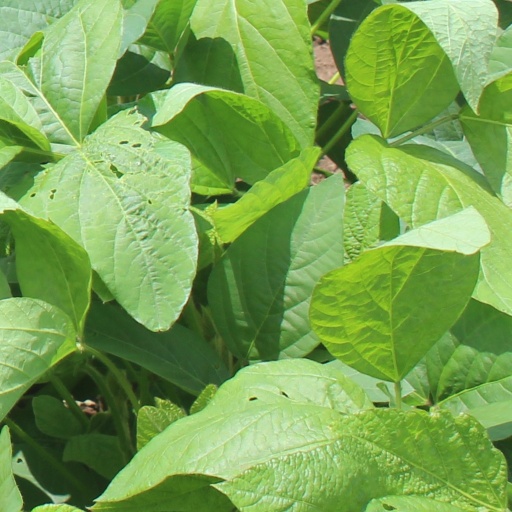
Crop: soybean